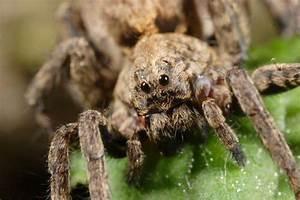
spider